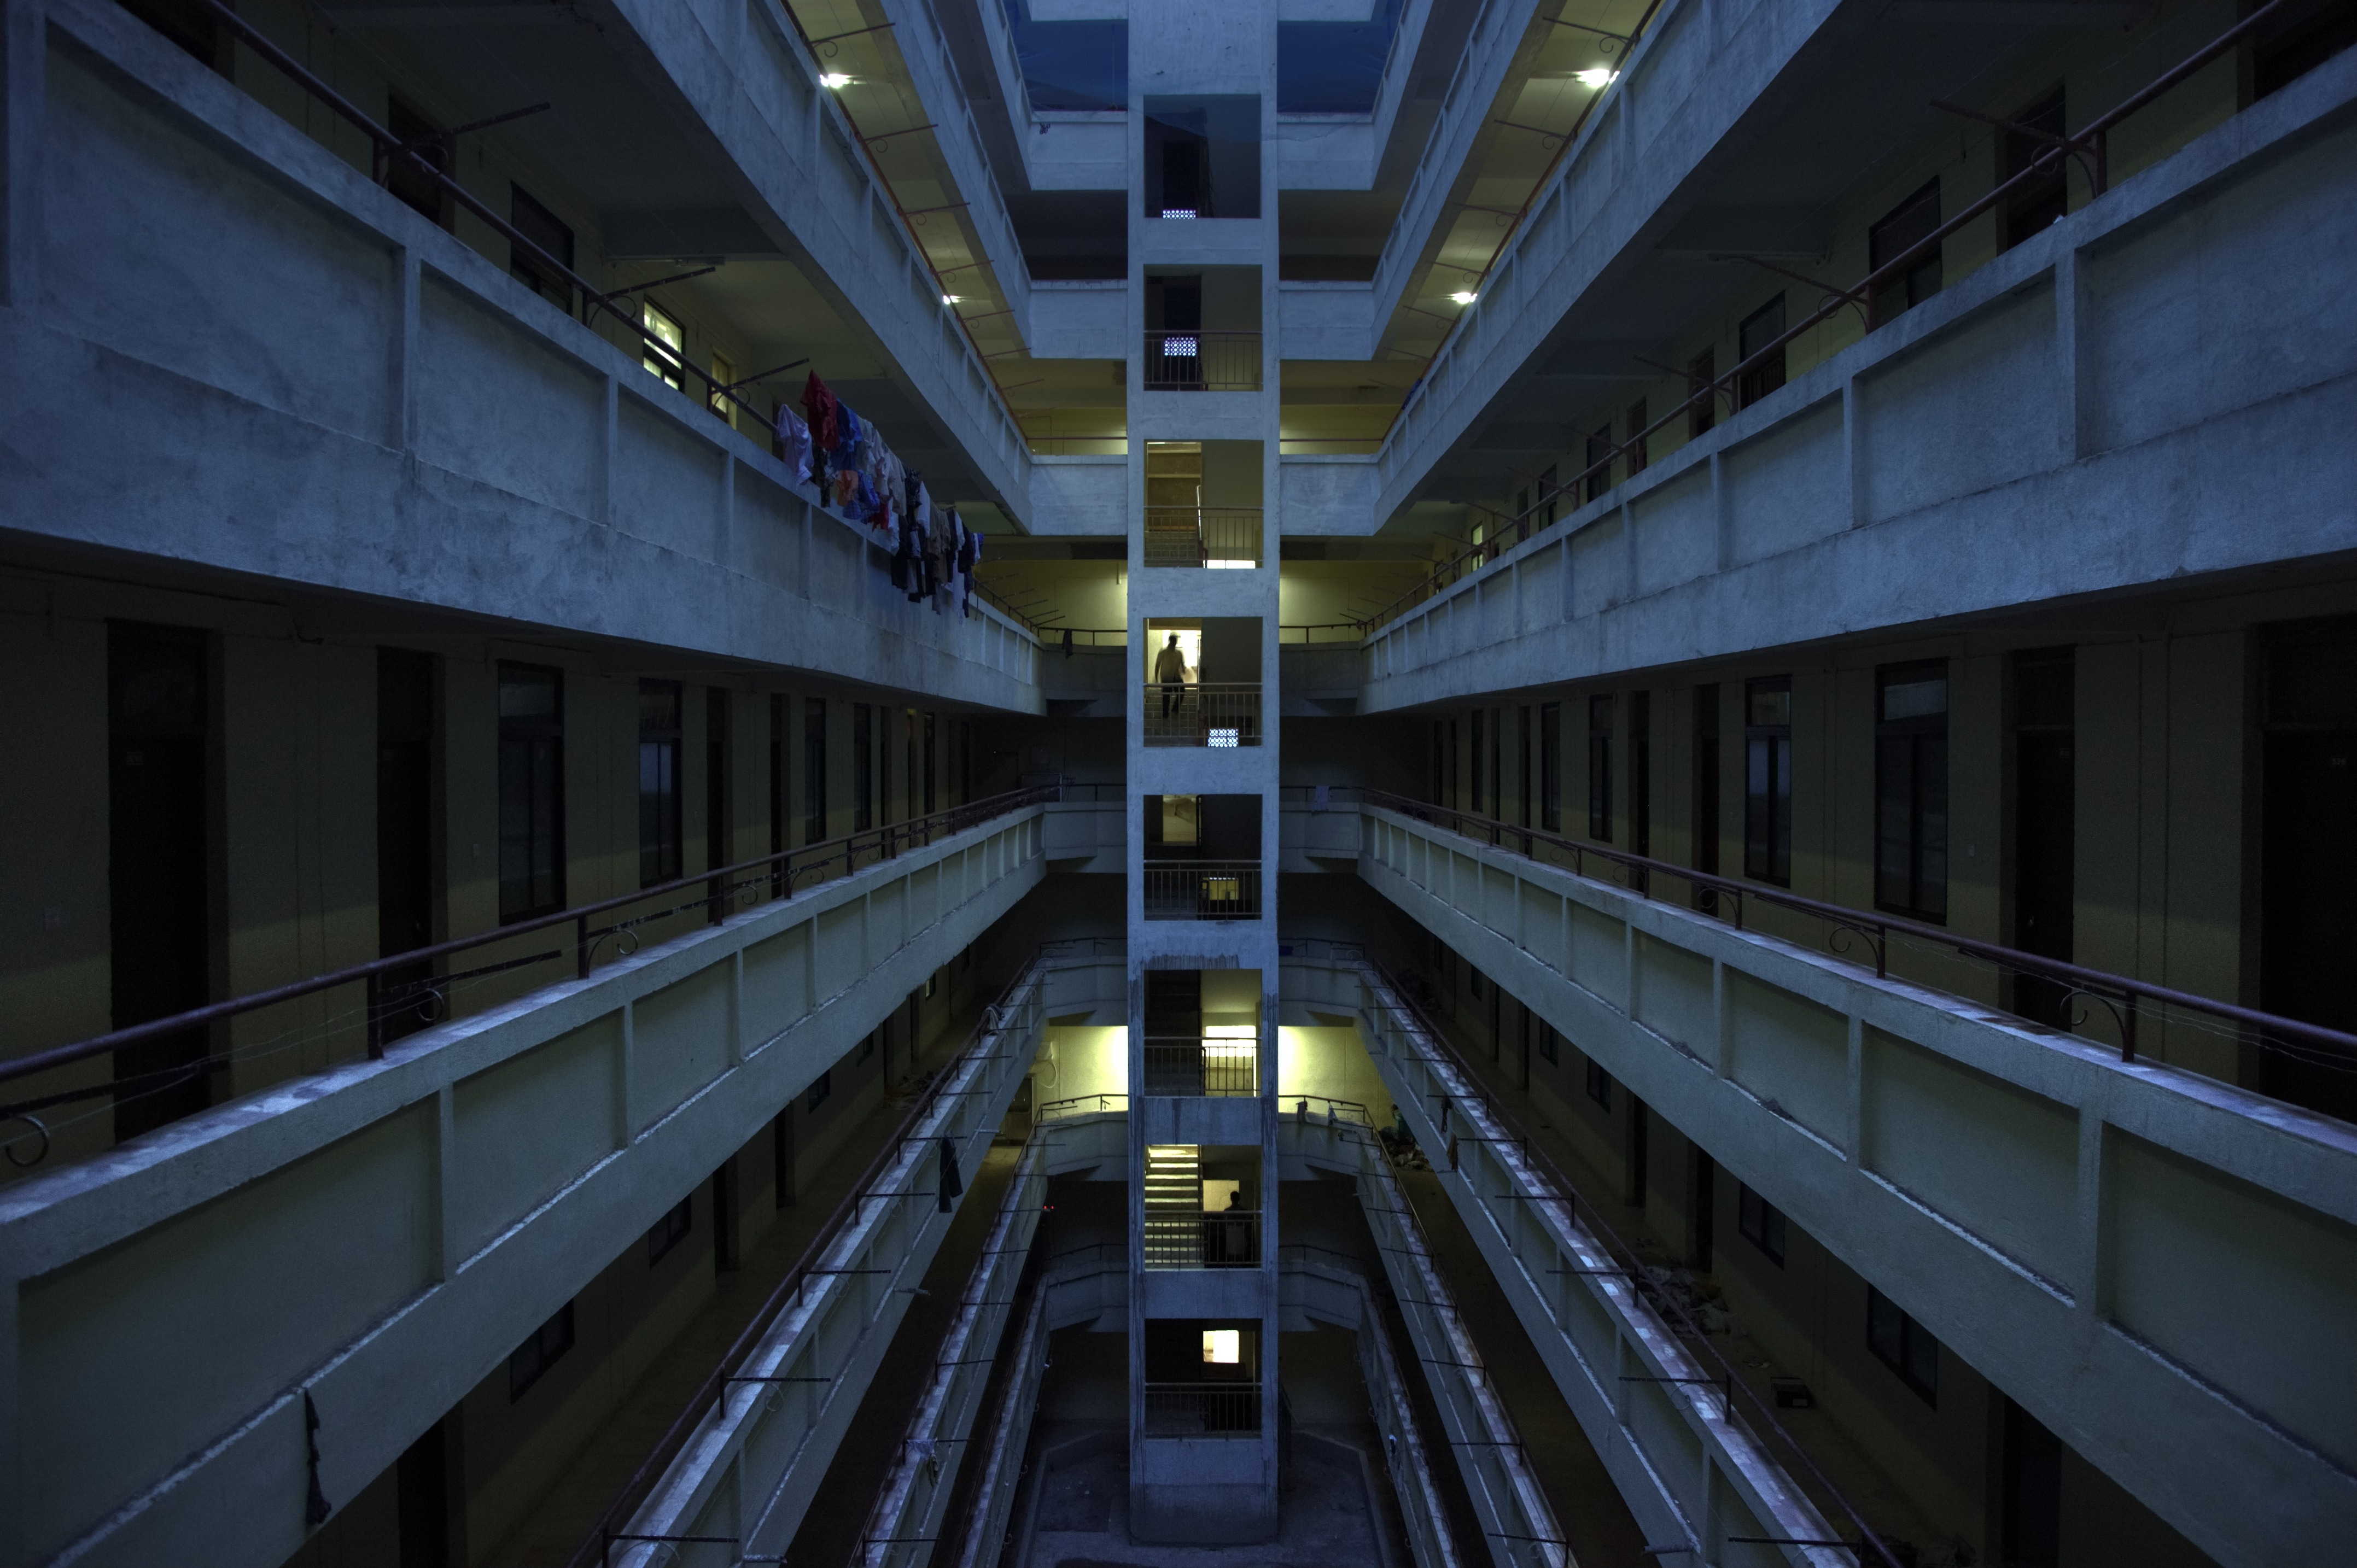
architecture, house, interior, home, train, transport, vehicle, train station, modern, concrete, public transport, metro station, apartments, symmetry, flats, hostel, passenger, urban area, rolling stock, metropolitan area, rapid transit